Concert of Europe

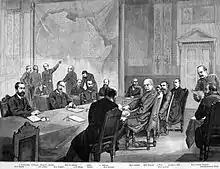
European officials staking claims to Africa in the Berlin Conference, 1884

The Protocol of St. Petersburg is often cited as the end of the Congress System, as it represented the failure of the Congress of St. Petersburg (1825) to resolve the question of the Greek War of Independence against the Ottomans. Russia, seeking territory and influence in the Black Sea and the Balkans, and to protect the Eastern Orthodox Christians under Muslim Ottoman rule, supported Greek independence and was dissatisfied with other Powers' desire to treat the uprising as an internal matter and support for the status quo. Russia and the United Kingdom entered a bilateral agreement to enforce their plan, by war if necessary, for a mediated end to the conflict with Greek autonomy within the Ottoman Empire. The other great powers were not consulted in this Protocol and though France later joined, Austria and Prussia opposed the Protocol and the threat it posed to the conservative, anti-nationalist stability they sought to impose on Europe. The Ottomans also rejected the Protocol until their defeat at the Battle of Navarino at the hands of the British, French, Russian, and Greek forces forced them to the negotiating table.